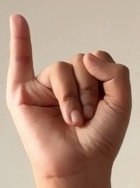
ASL sign: I